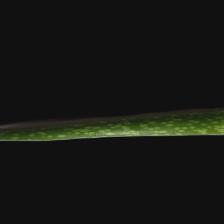
Plant: Aloe Vera